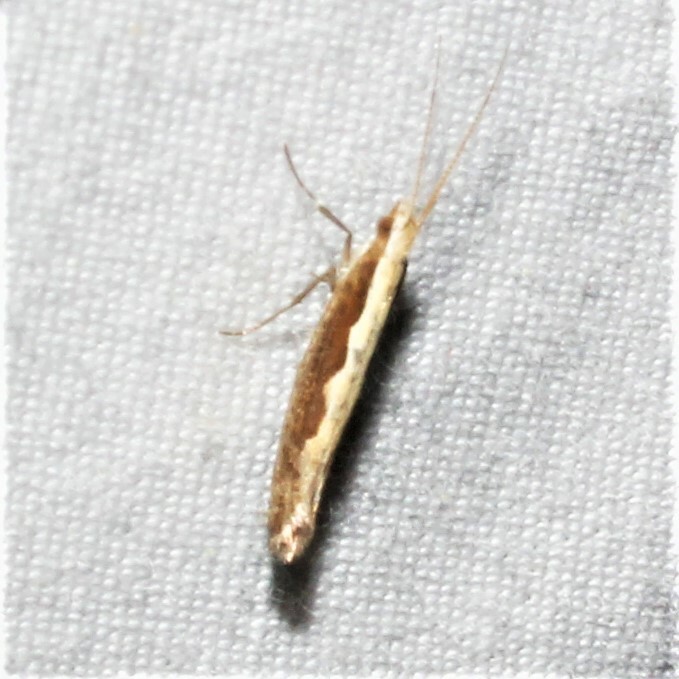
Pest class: diamondback_moth